Glassglue

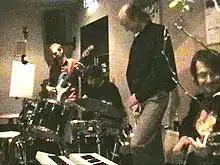
Concert at Biddle Bros Builders, Hackney, 22nd Nov 2005. Left to right: Gianluca Galetti, Emyr Tomos, Marcel Stoetzler, Matthew Karas

Glassglue is a British experimental pop group, formed in London in 2003, by German singer, Marcel Stoetzler, and British multi-instrumentalist, Matthew Karas. After writing and arranging some material and performing as a duo, they recruited Andrea Ughetto to play bass and Ravi Low-Beer to play drums. Andrea, who was involved as a favour to Marcel, was replaced by Gianluca Galetti in 2004. Ravi Low-Beer was replaced by Emyr Tomos in 2005, but returned to the group in 2009.